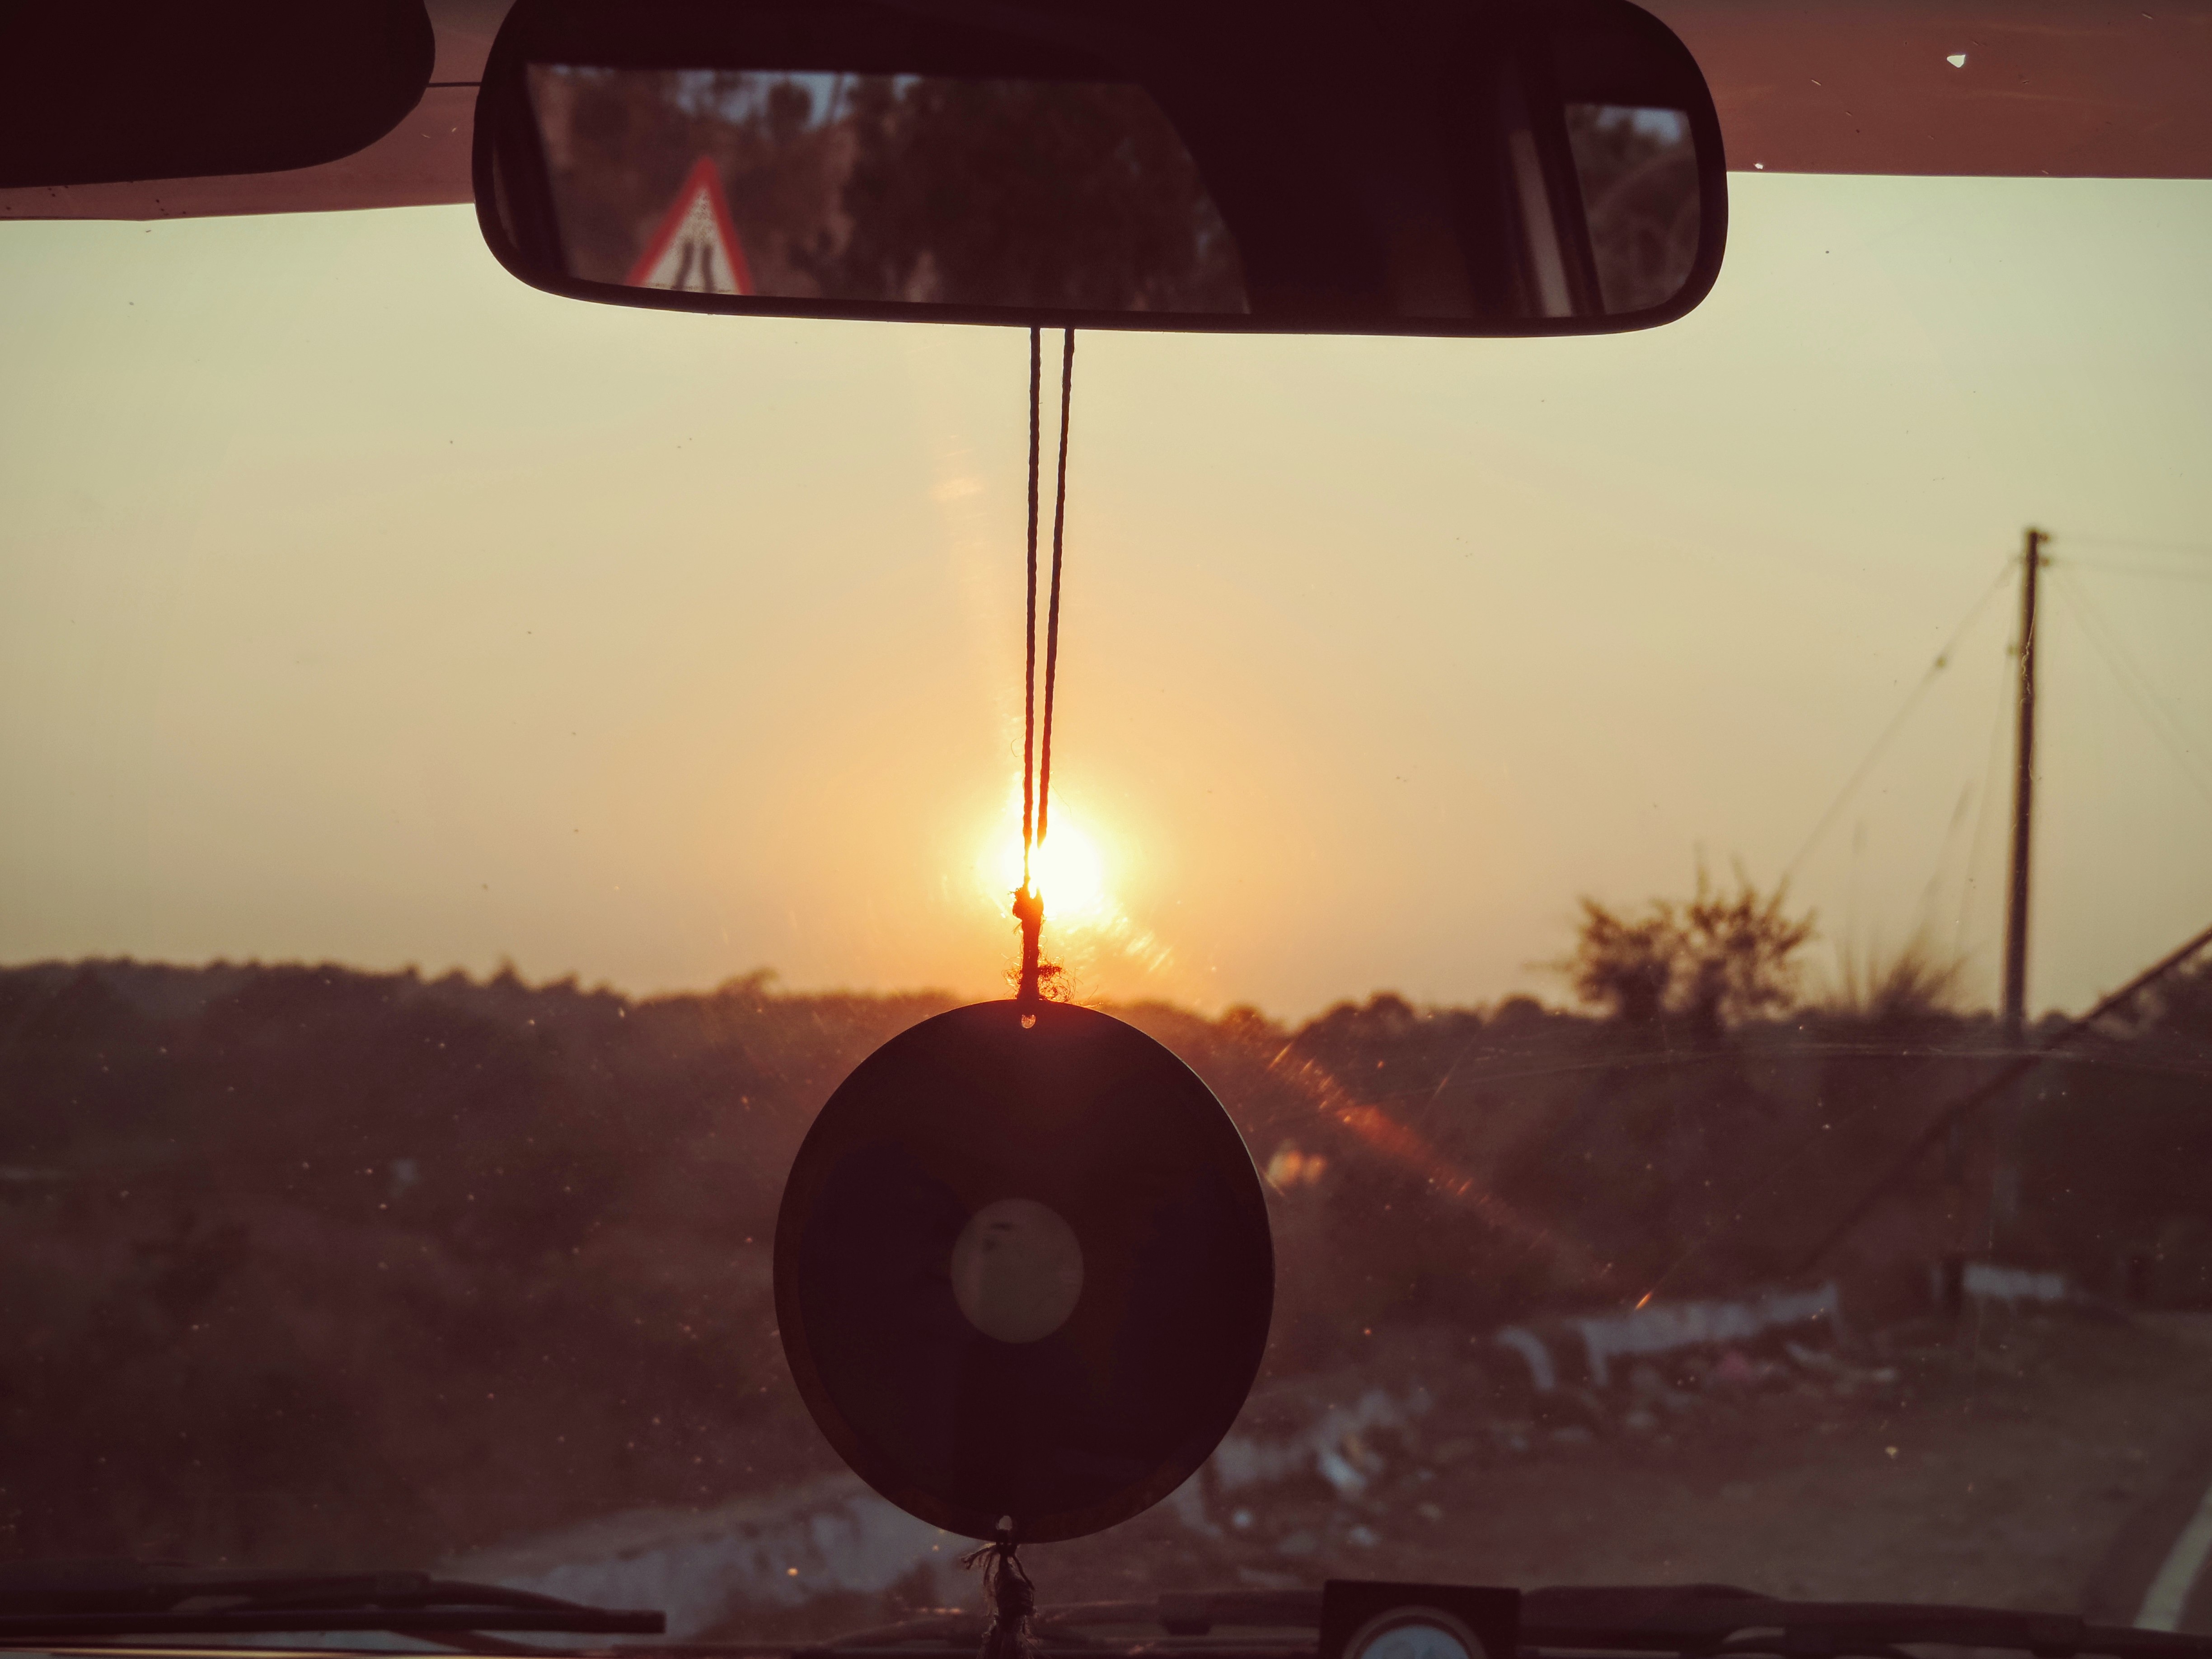
light, sunset, morning, evening, reflection, red, color, street light, lighting, light fixture, shape